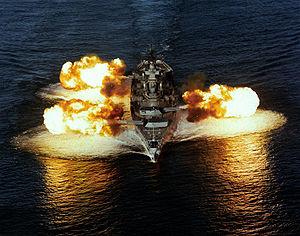
L’USS New Jersey (BB-62), surnommé Big J ou Black Dragon, est un cuirassé de l’United States Navy de classe Iowa. C’est le deuxième bâtiment de la Marine des États-Unis à être nommé en l'honneur de l'État américain du New Jersey. Le New Jersey a gagné plus de Service star pour ses actions au combat que les trois autres cuirassés de classe IOWA achevés, et c'est le seul cuirassé US à avoir fourni un soutien d'artillerie pendant la guerre du Viêt Nam.